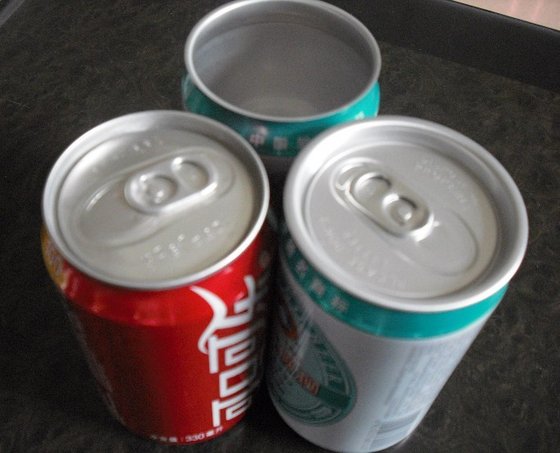
Label: metal